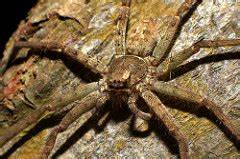
Label: spider